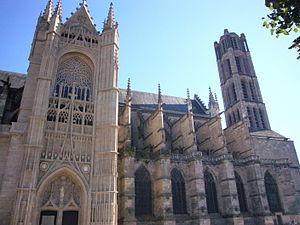
La cathédrale Saint-Étienne de Limoges, en 2010.
La cathédrale Saint-Étienne est la principale église de Limoges et le siège de l'évêché de Limoges, dans le département français de la Haute-Vienne en région Nouvelle-Aquitaine.